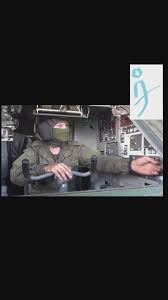
Label: Air Defense